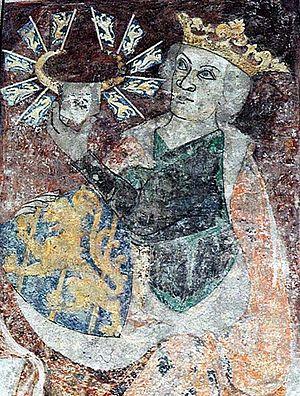
La liste des rois et reines de Suède peut être établie avec certitude à partir d'Éric le Victorieux, qui règne à la fin du Xᵉ siècle. Avant lui, de nombreux rois sont mentionnés dans divers textes, au premier rang desquels les sagas, mais leur historicité est de plus en plus discutable au fur et à mesure que l'on remonte dans le temps. Ces sources font remonter la royauté suédoise jusqu'aux dieux de la mythologie nordique Freyr, Njörd et Odin.
Birger (II) Magnusson fut roi de Suède de 1290 à 1318.